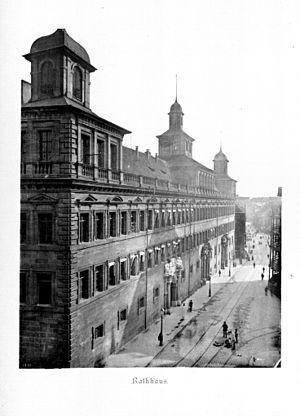
Otto Geßler est un homme politique allemand, né le 6 février 1875 à Ludwigsbourg et mort le 24 mars 1955 à Lindenberg im Allgäu.